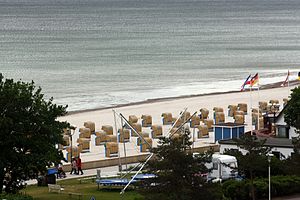
Grömitz
Stranden i Grömitz
Grömitz er en by og kommune i det nordlige Tyskland, beliggende under Kreis Østholsten, i delstaten Slesvig-Holsten.